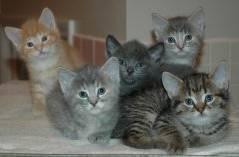
cat